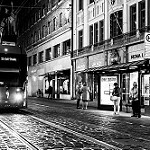
Label: street